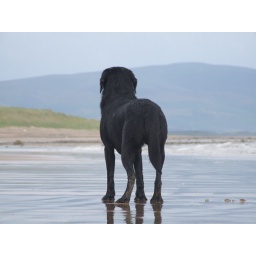
My dog on Drigg beach in Cumbria.